Xuanwu (god)

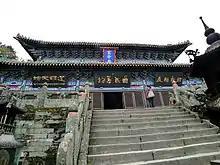
Temple of the Dark Deity at the Wudang Mountains.

One story says that Xuanwu was originally a prince of Jing Le State in northern Hebei during the time of the Yellow Emperor. As he grew up, he felt the sorrow and pain of the life of ordinary people and wanted to retire to a remote mountain for cultivation of the Tao.